D. A. Wallach

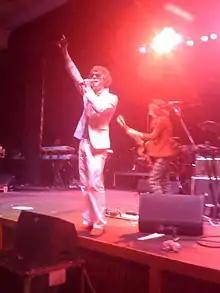
D.A. Wallach performing with Chester French at The Rave in Milwaukee, Wisconsin.

He was initially discovered by Kanye West, Jermaine Dupri and Pharrell Williams while he was attending Harvard and leading the band Chester French. Wallach's music style of classic pop has been compared to musicians such as the Beatles and the Beach Boys.